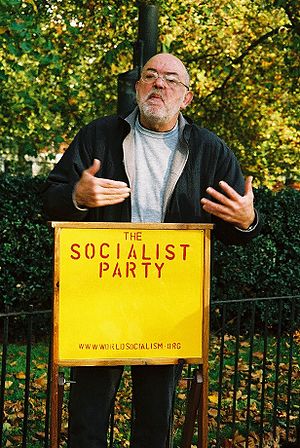
Speakers' Corner
En person agiterer på Speakers’ Corner
Speakers' Corner er en plads i det nordøstlige hjørne af Hyde Park i London ved på Marble Arch og Tyburn. Der er plads til taler og debat specielt søndag morgen. Den erstattede Reformer's Tree længere inde i parken.